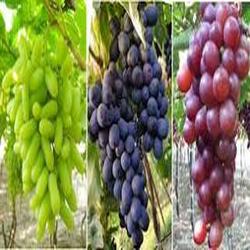
Label: Grapes